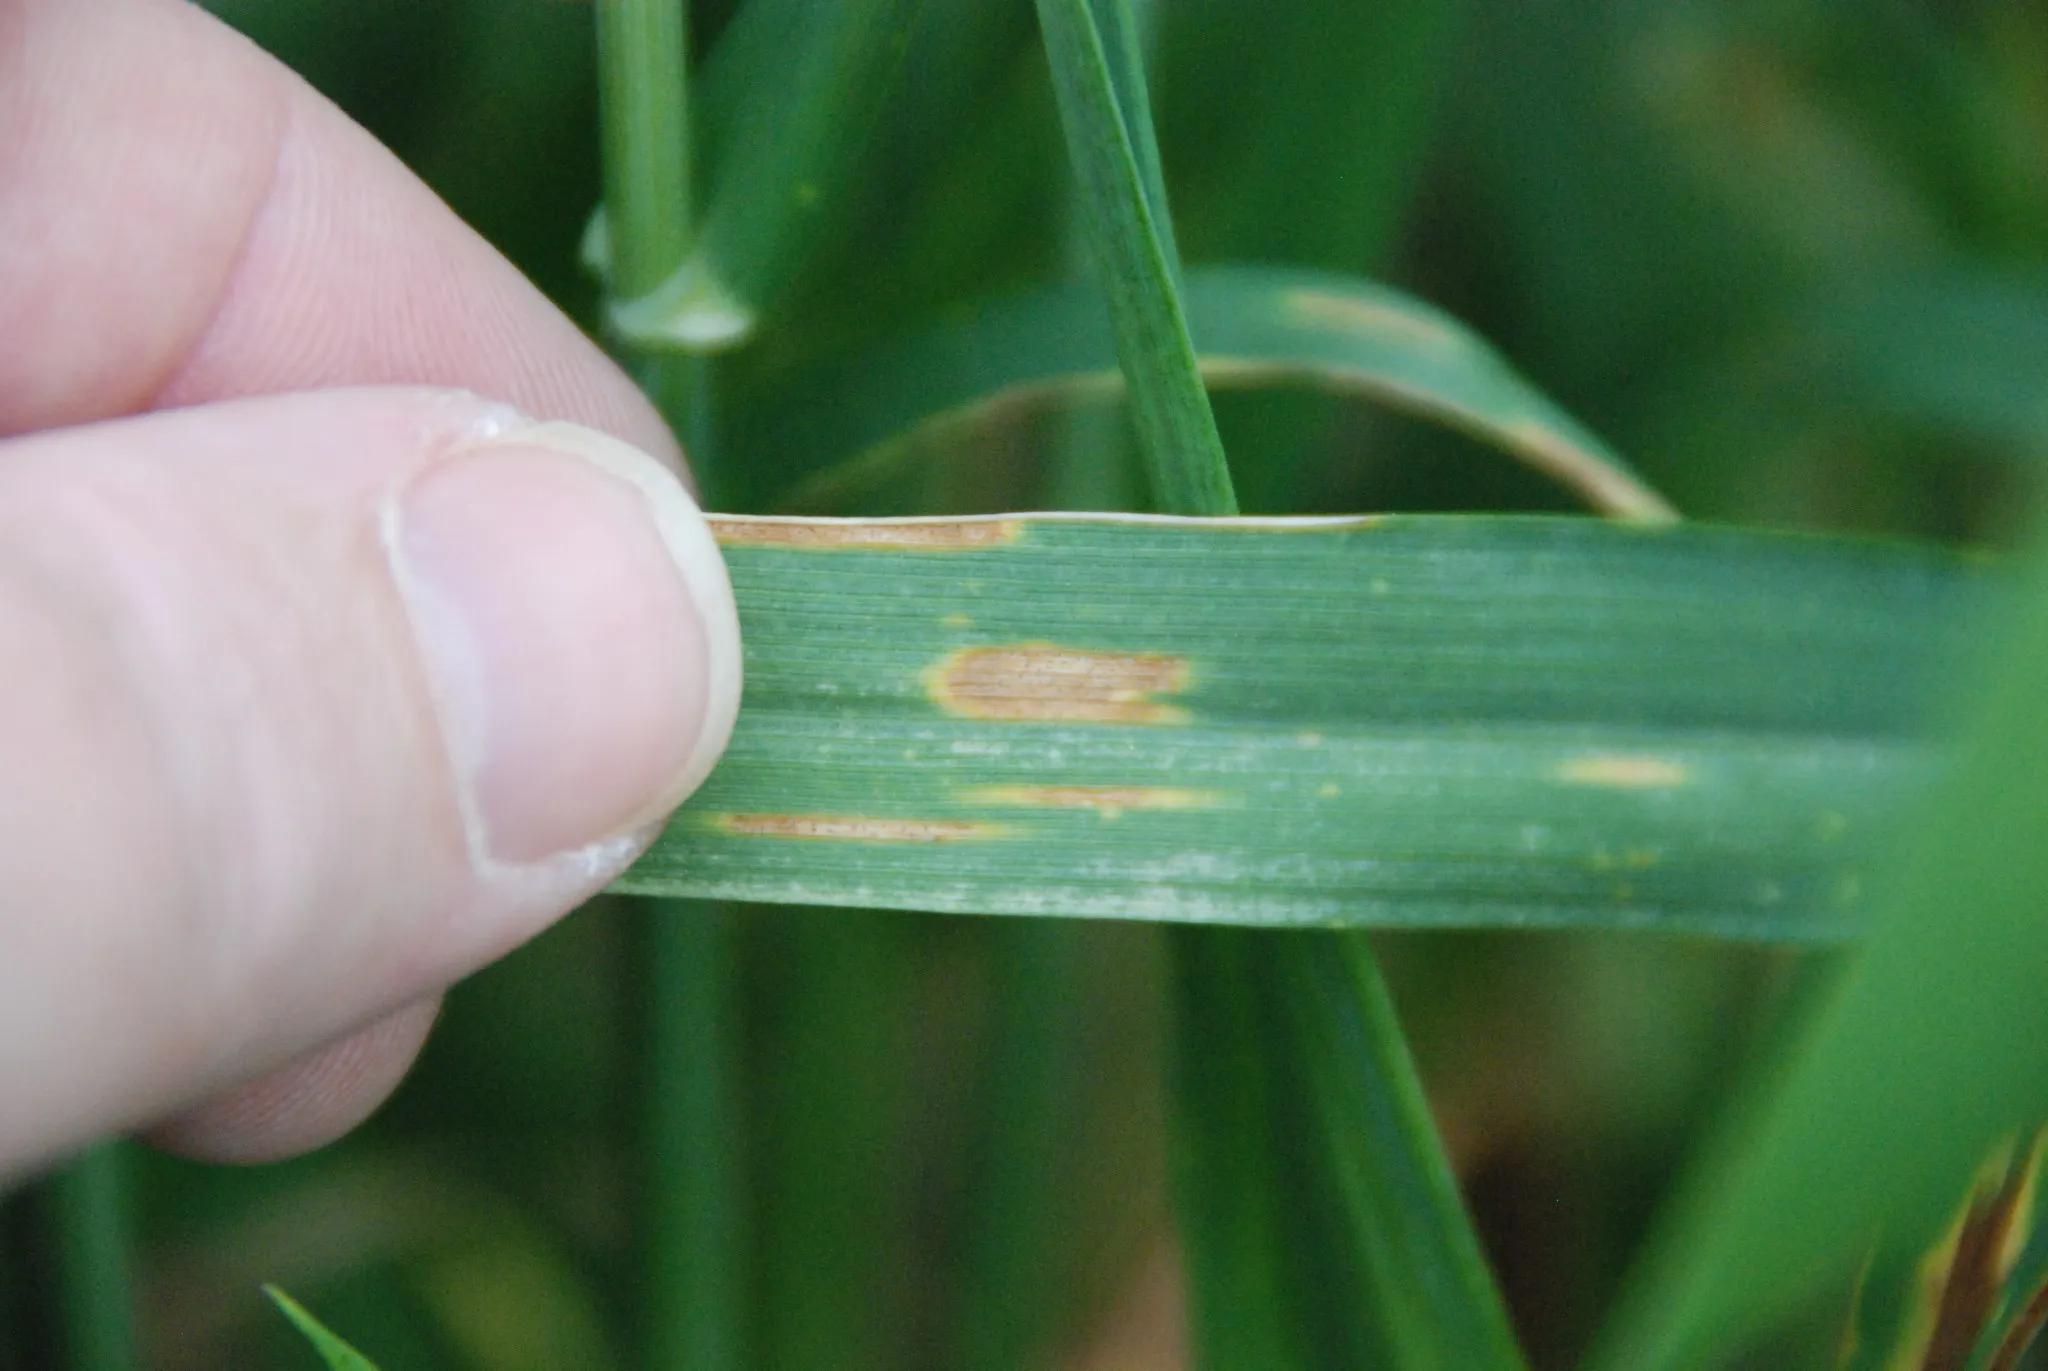
Plant: Wheat
Disease: wheat septoria blotch